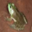
Label: frog